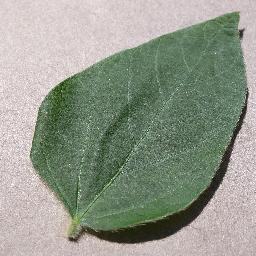
Label: Soybean___healthy